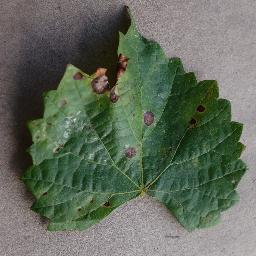
Label: Grape___Black_rot